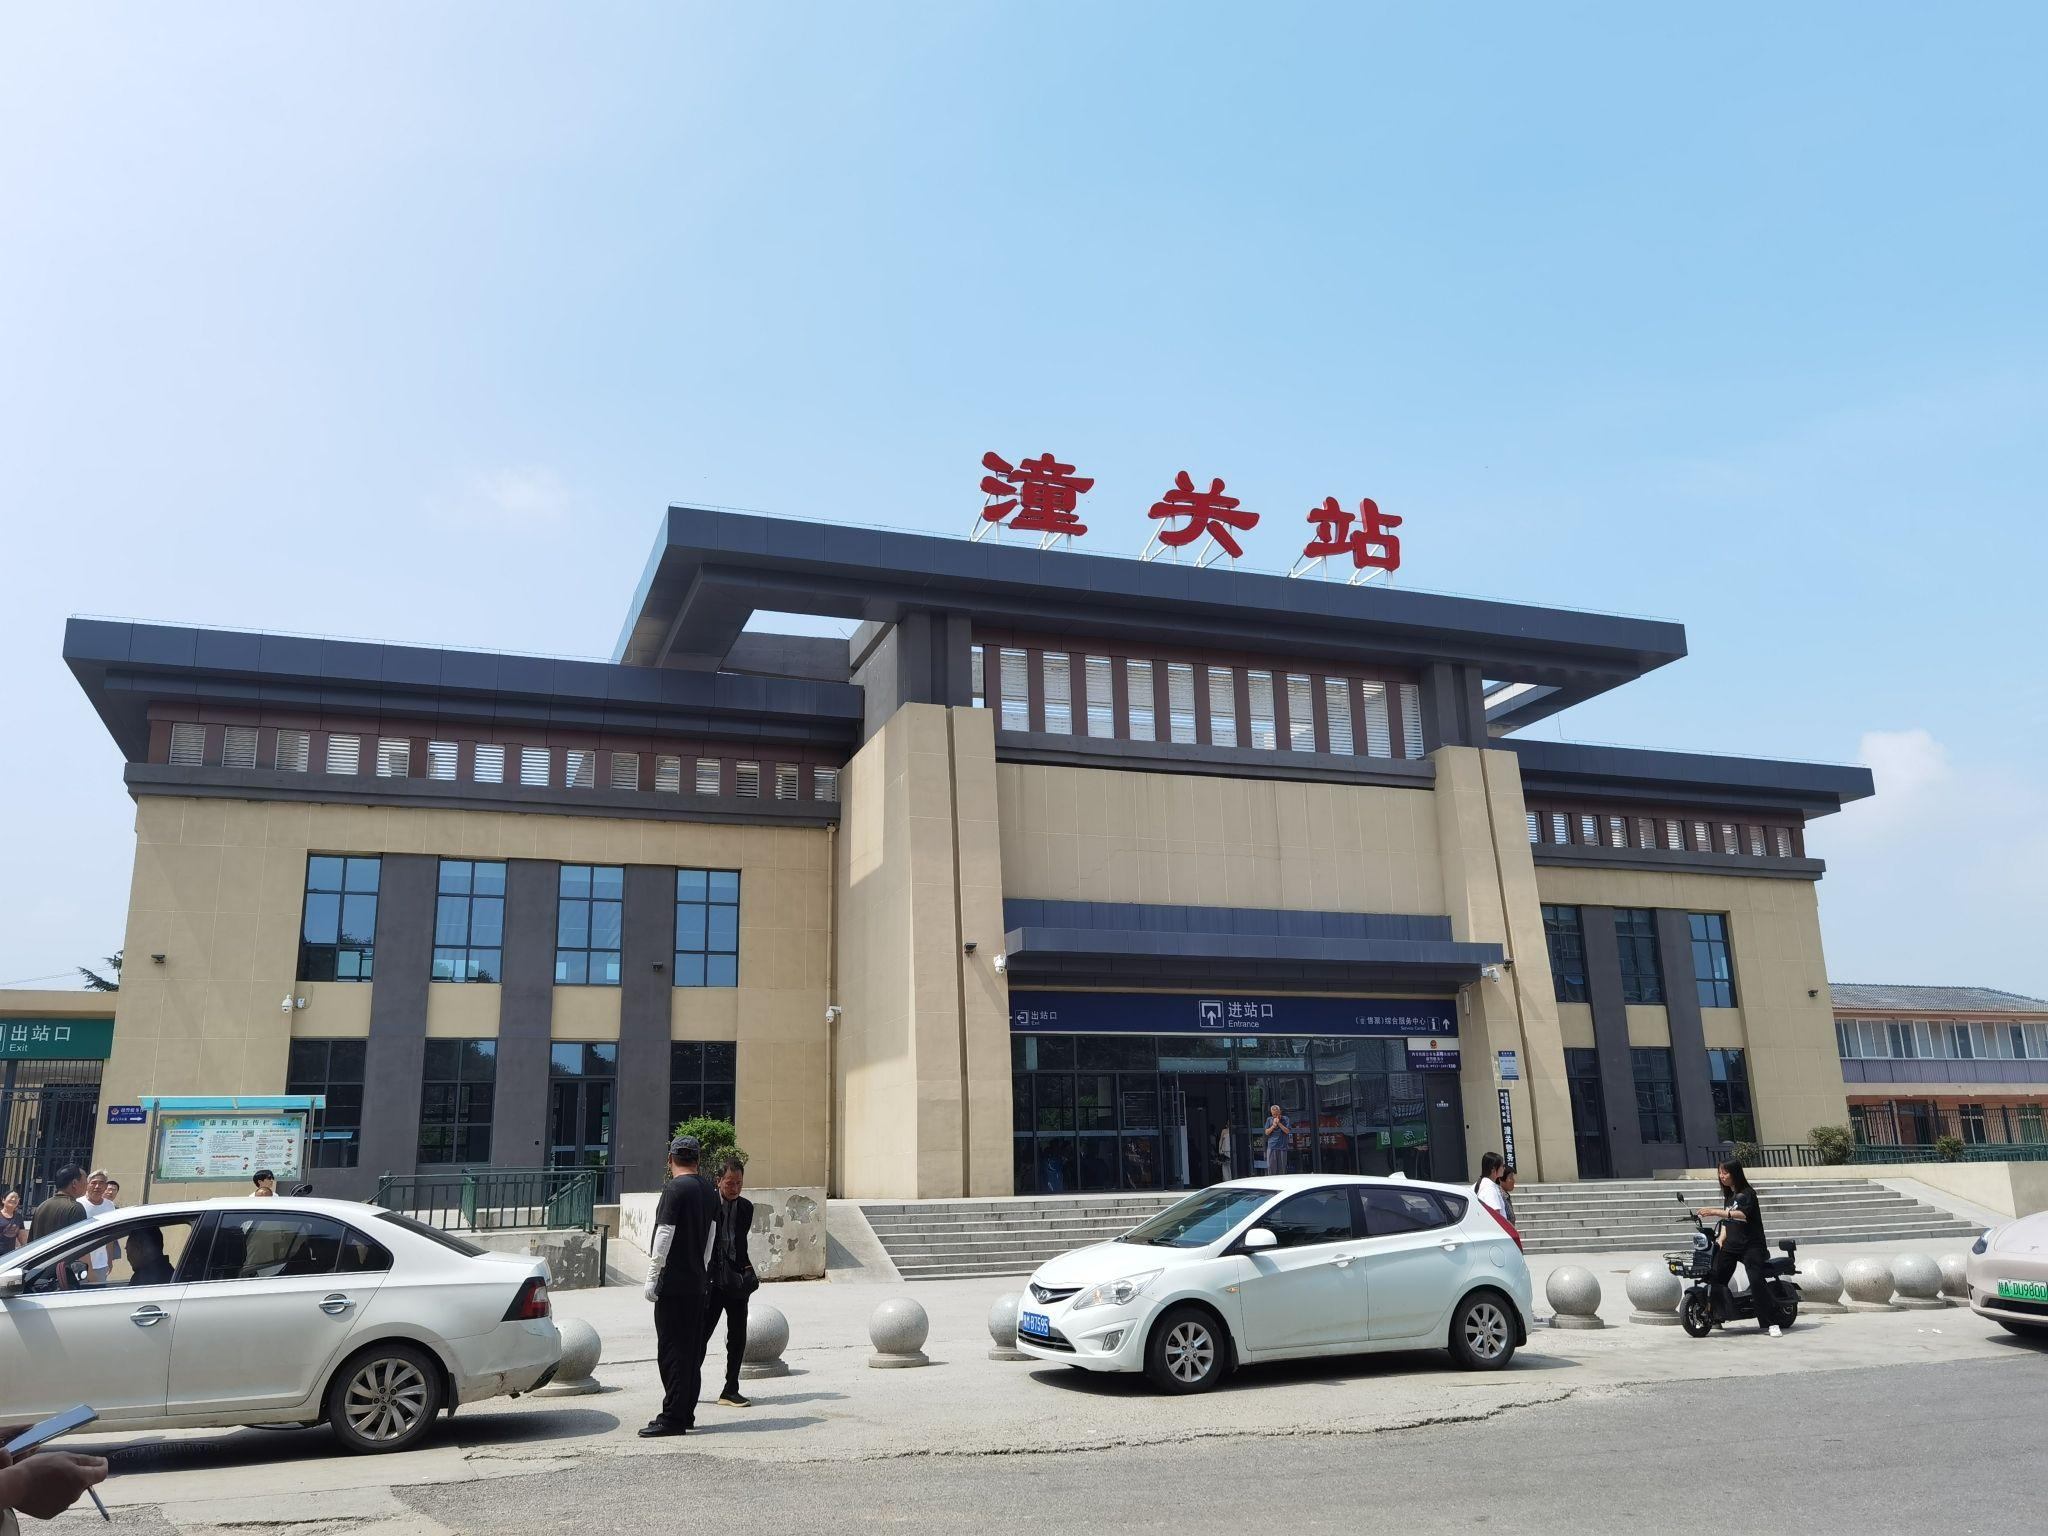
地标名称：潼关站
所在城市：渭南市·潼关县